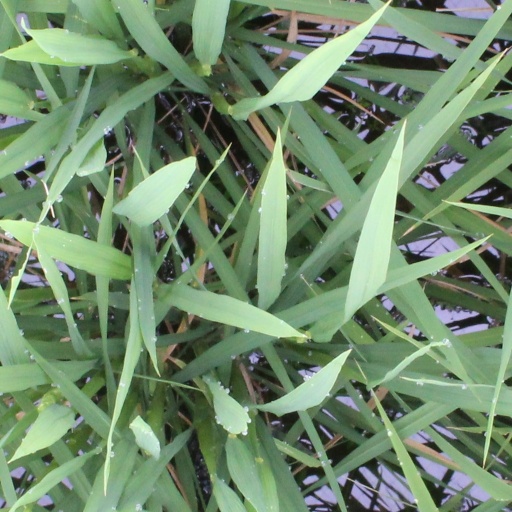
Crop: rice